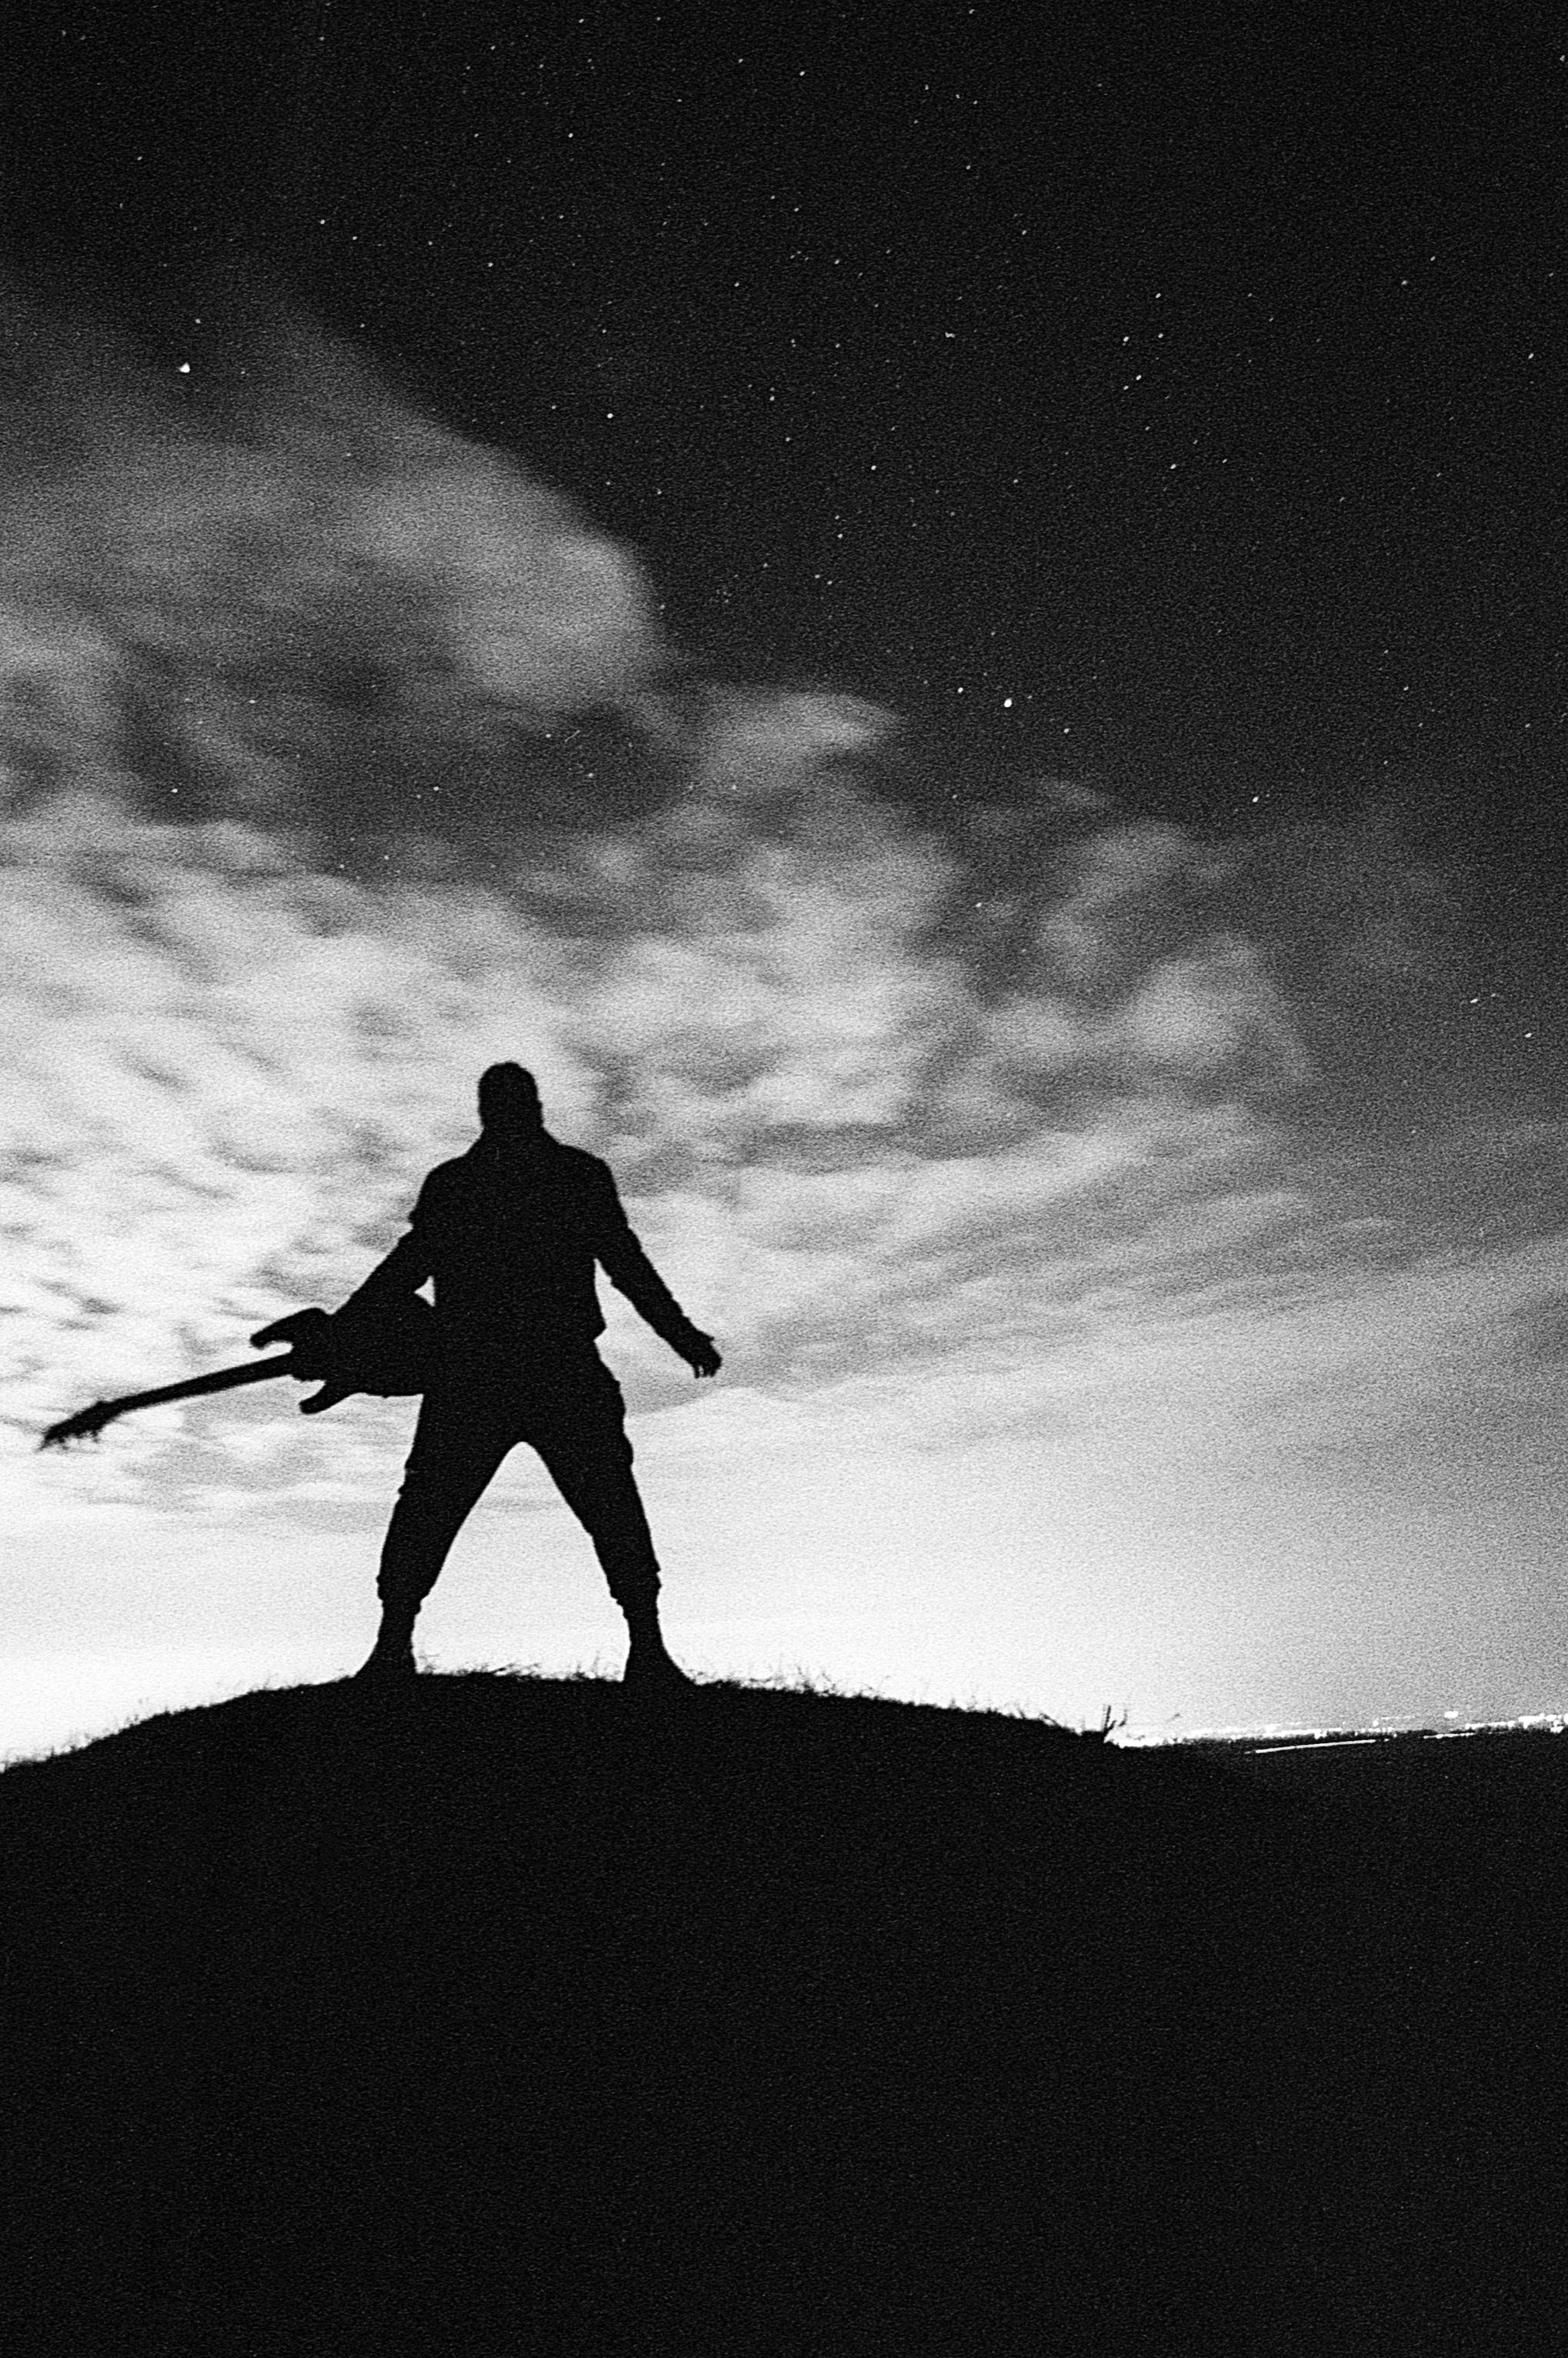
silhouette, light, cloud, black and white, sky, white, shadow, darkness, black, monochrome, photograph, image, monochrome photography, atmosphere of earth